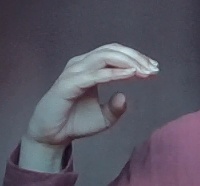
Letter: jeem